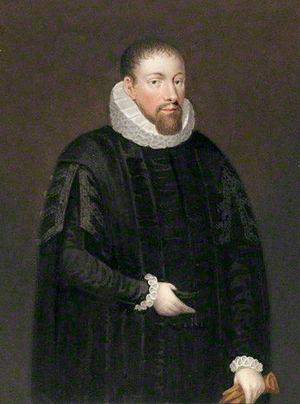
Sir Robert Broke, né en 1515 au plus tard et mort le 6 septembre 1558 à Patshull, est un juriste et homme politique anglais.